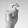
ASL letter: X